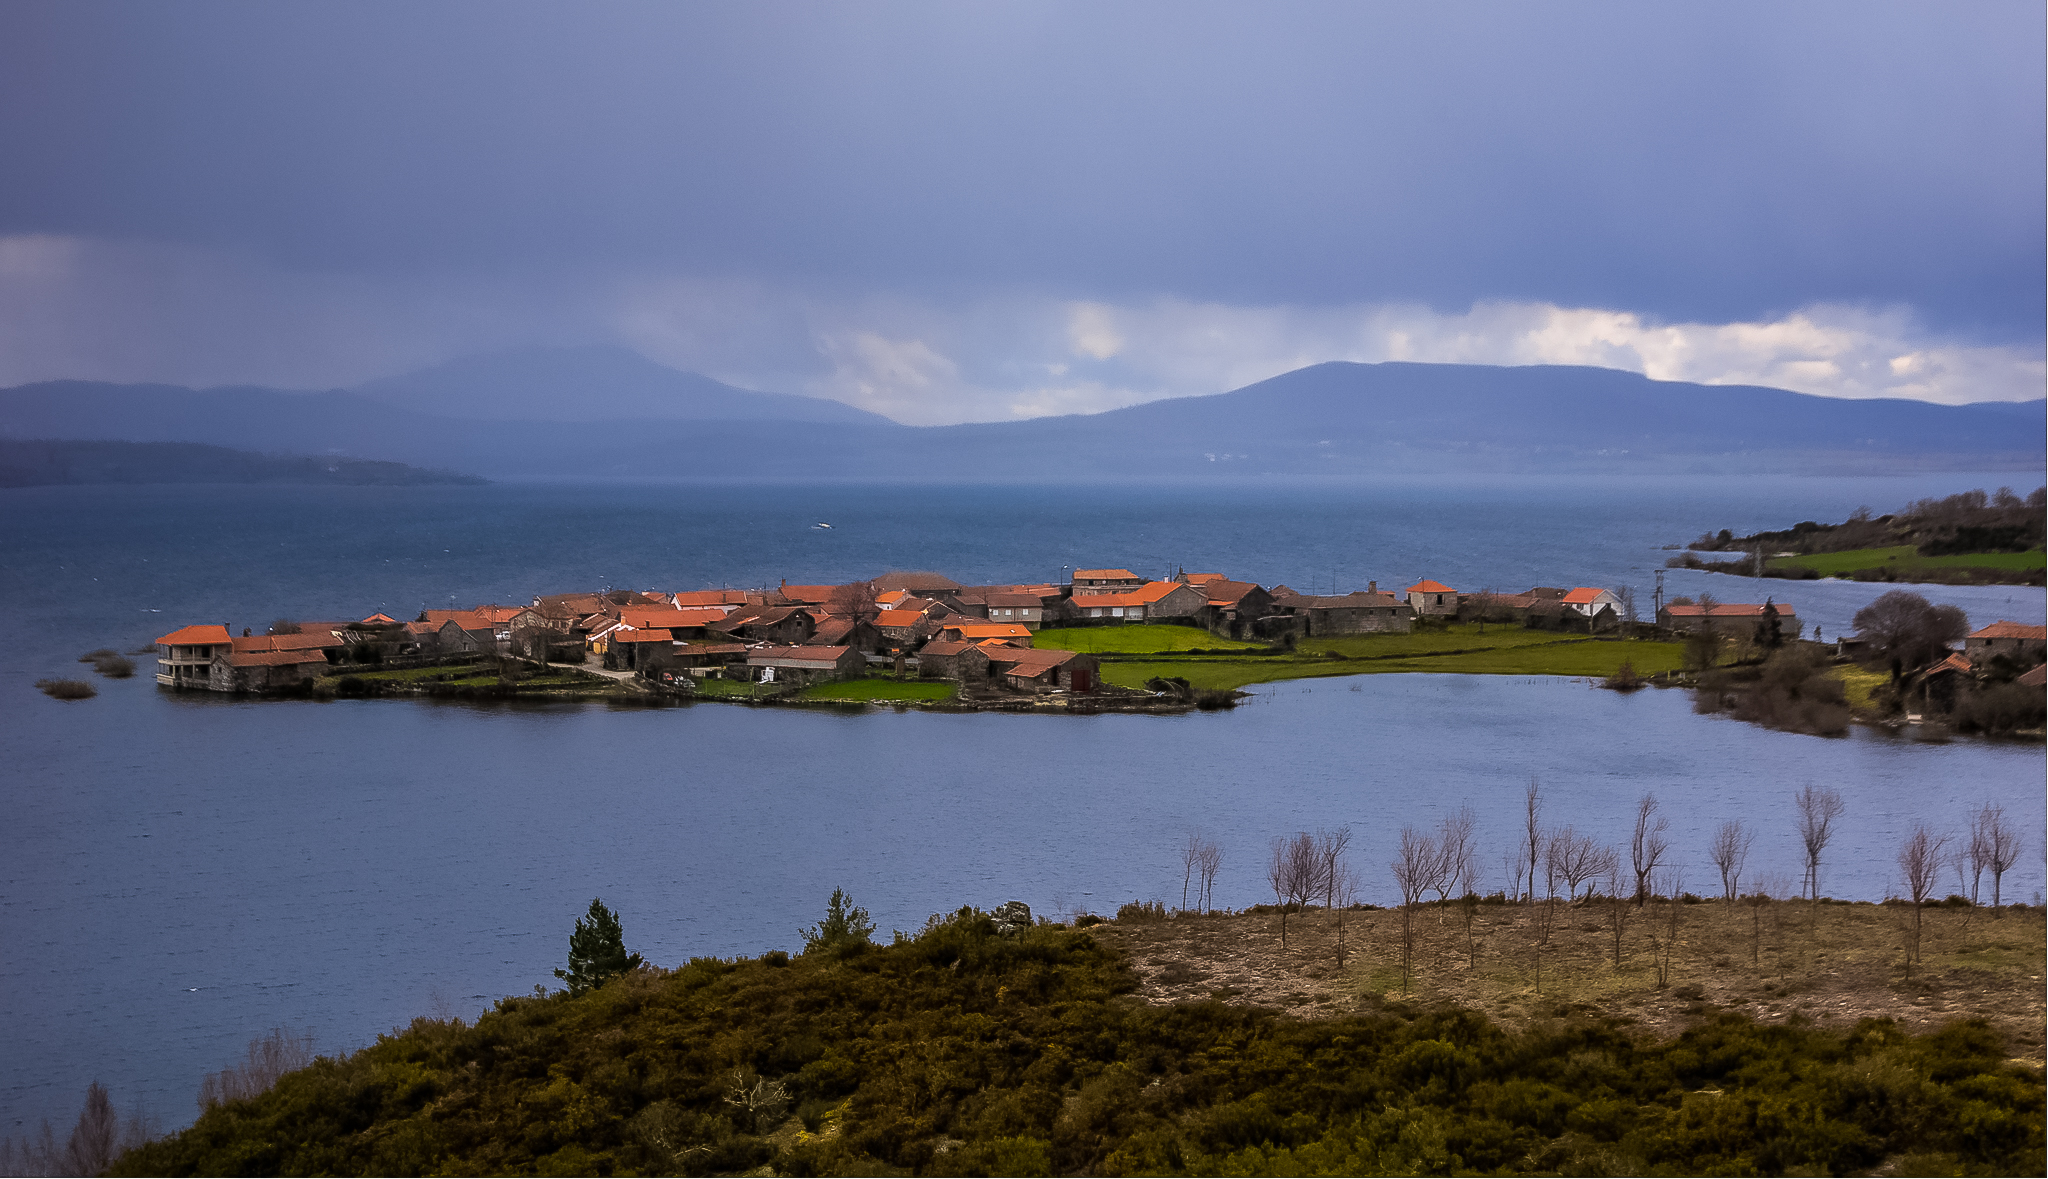
landscape, sea, coast, water, nature, ocean, horizon, mountain, cloud, sky, morning, hill, shore, lake, river, dusk, evening, cove, reflection, bay, fjord, reservoir, body of water, de, portugal, paisajes, loch, ggl1, gaby1, xovesphoto, sonya77, negroes, vilarinho, tamron18250, vilarinhodenegroes, aerial photography, atmospheric phenomenon